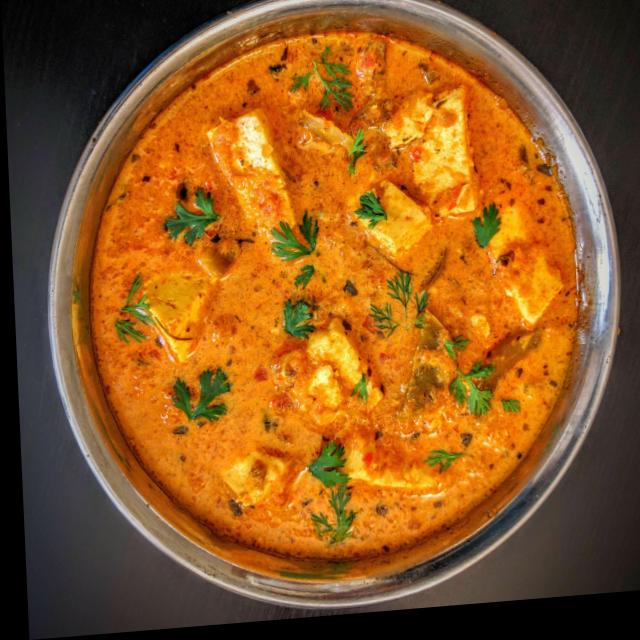
Dish: shahi_paneer